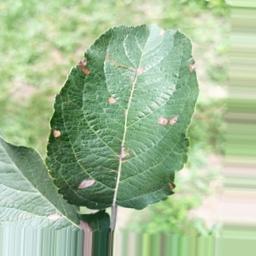
Label: Alternaria